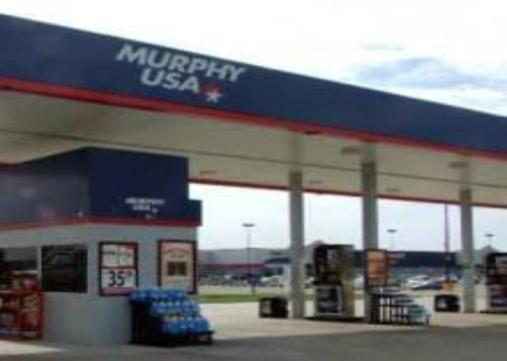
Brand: murphyusa
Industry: Others